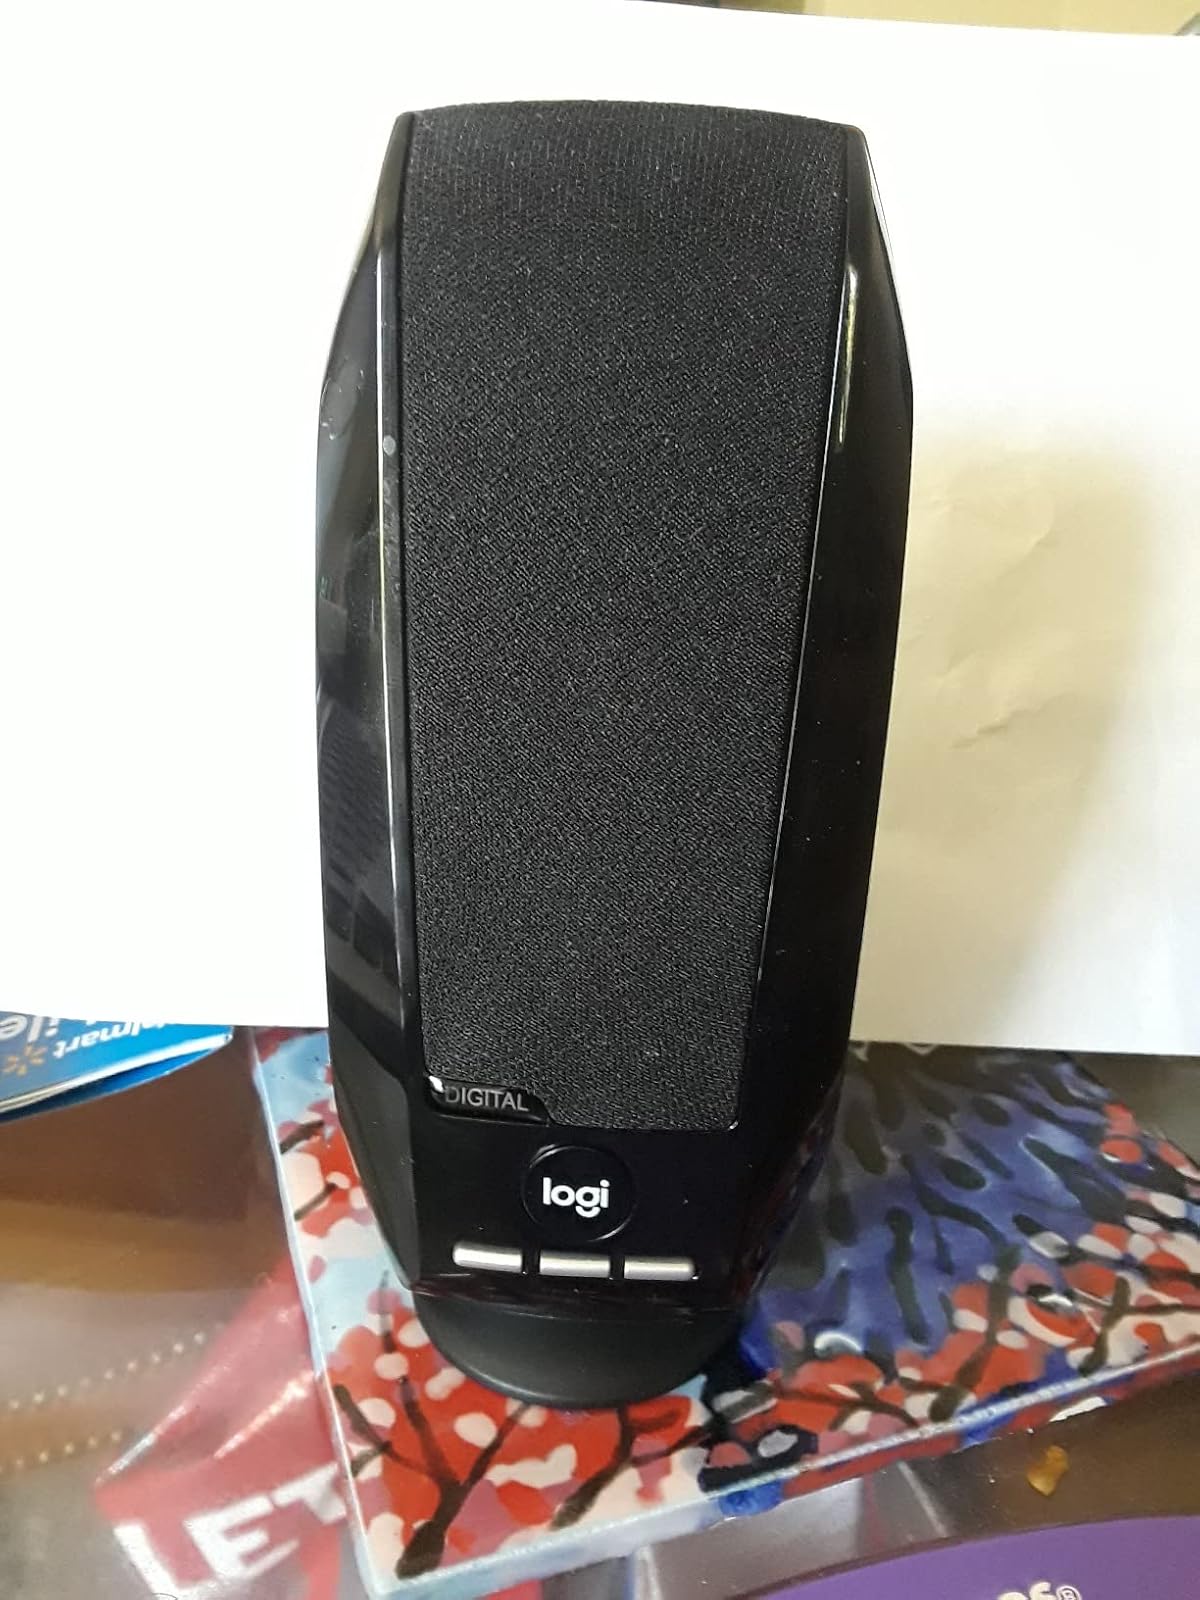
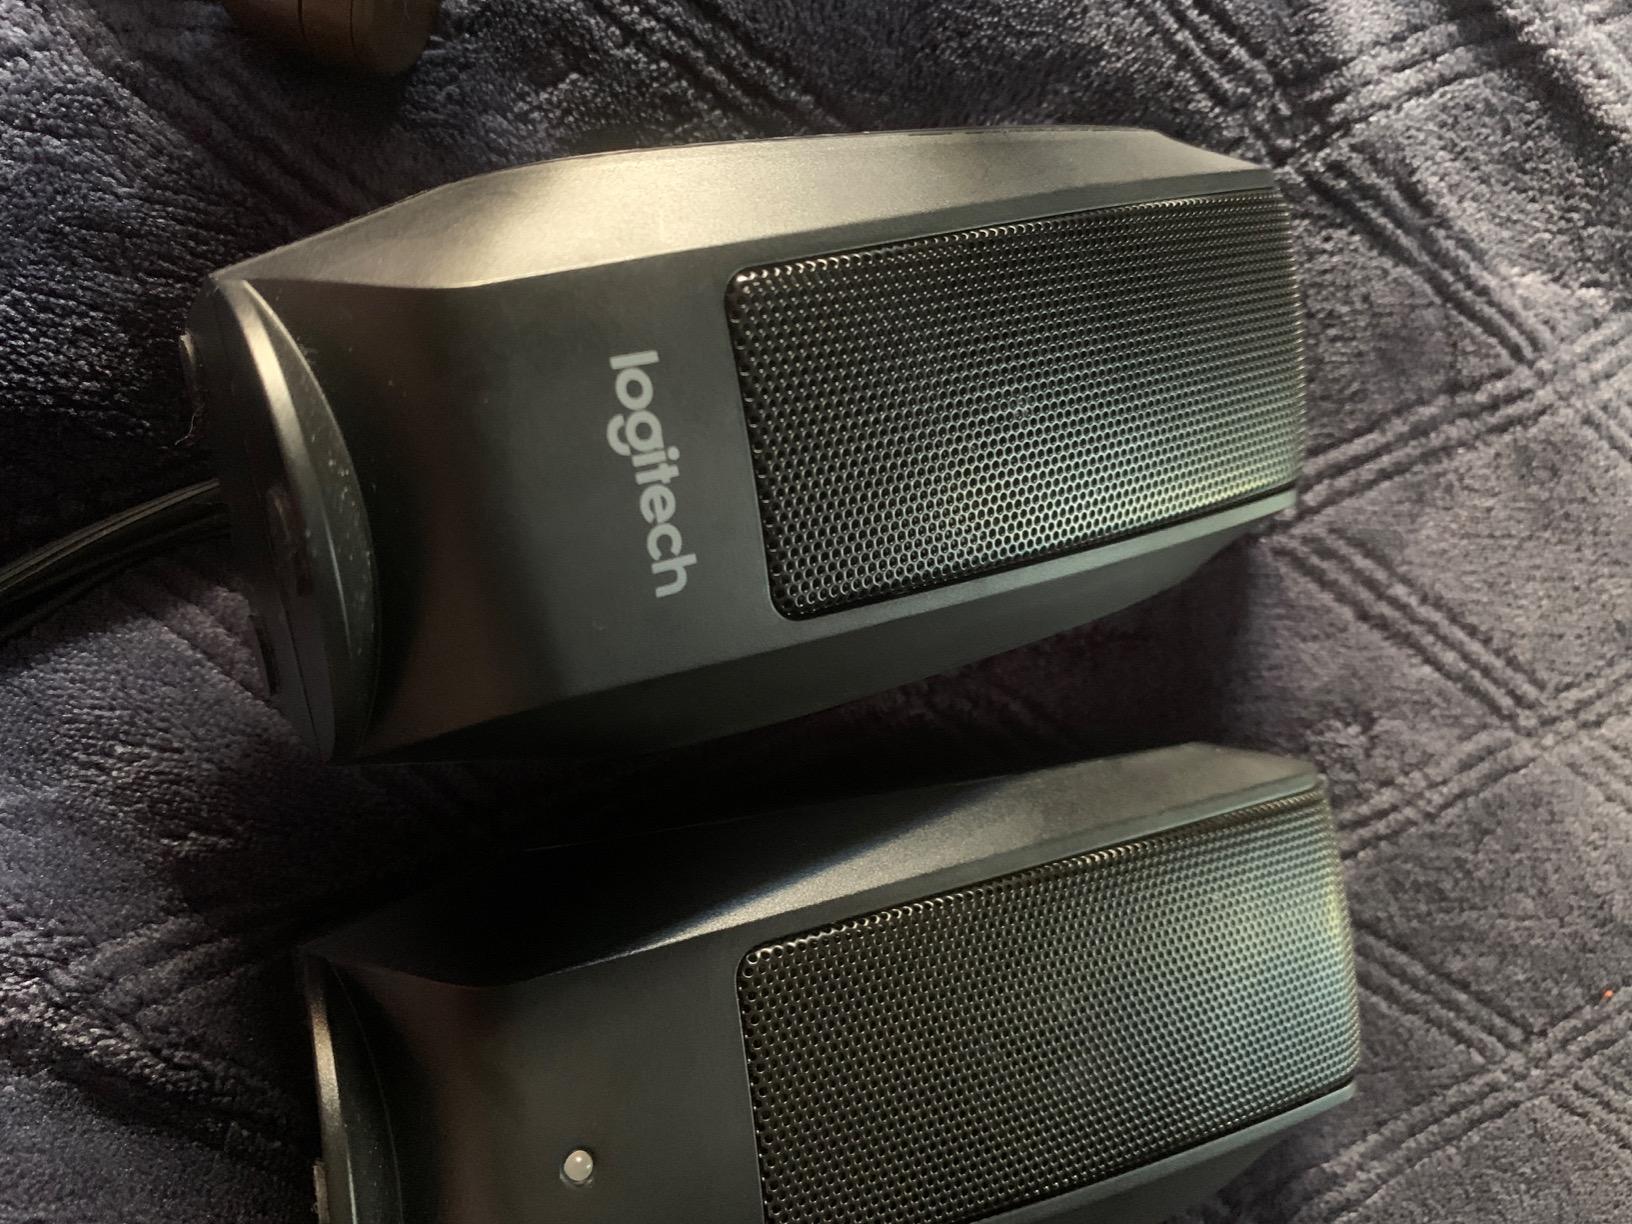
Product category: speaker
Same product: no